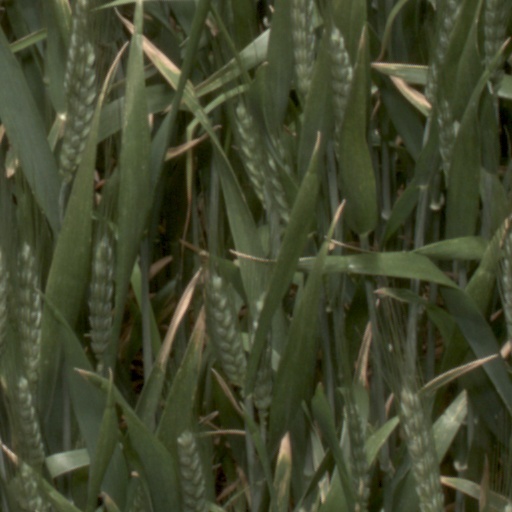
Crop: wheat